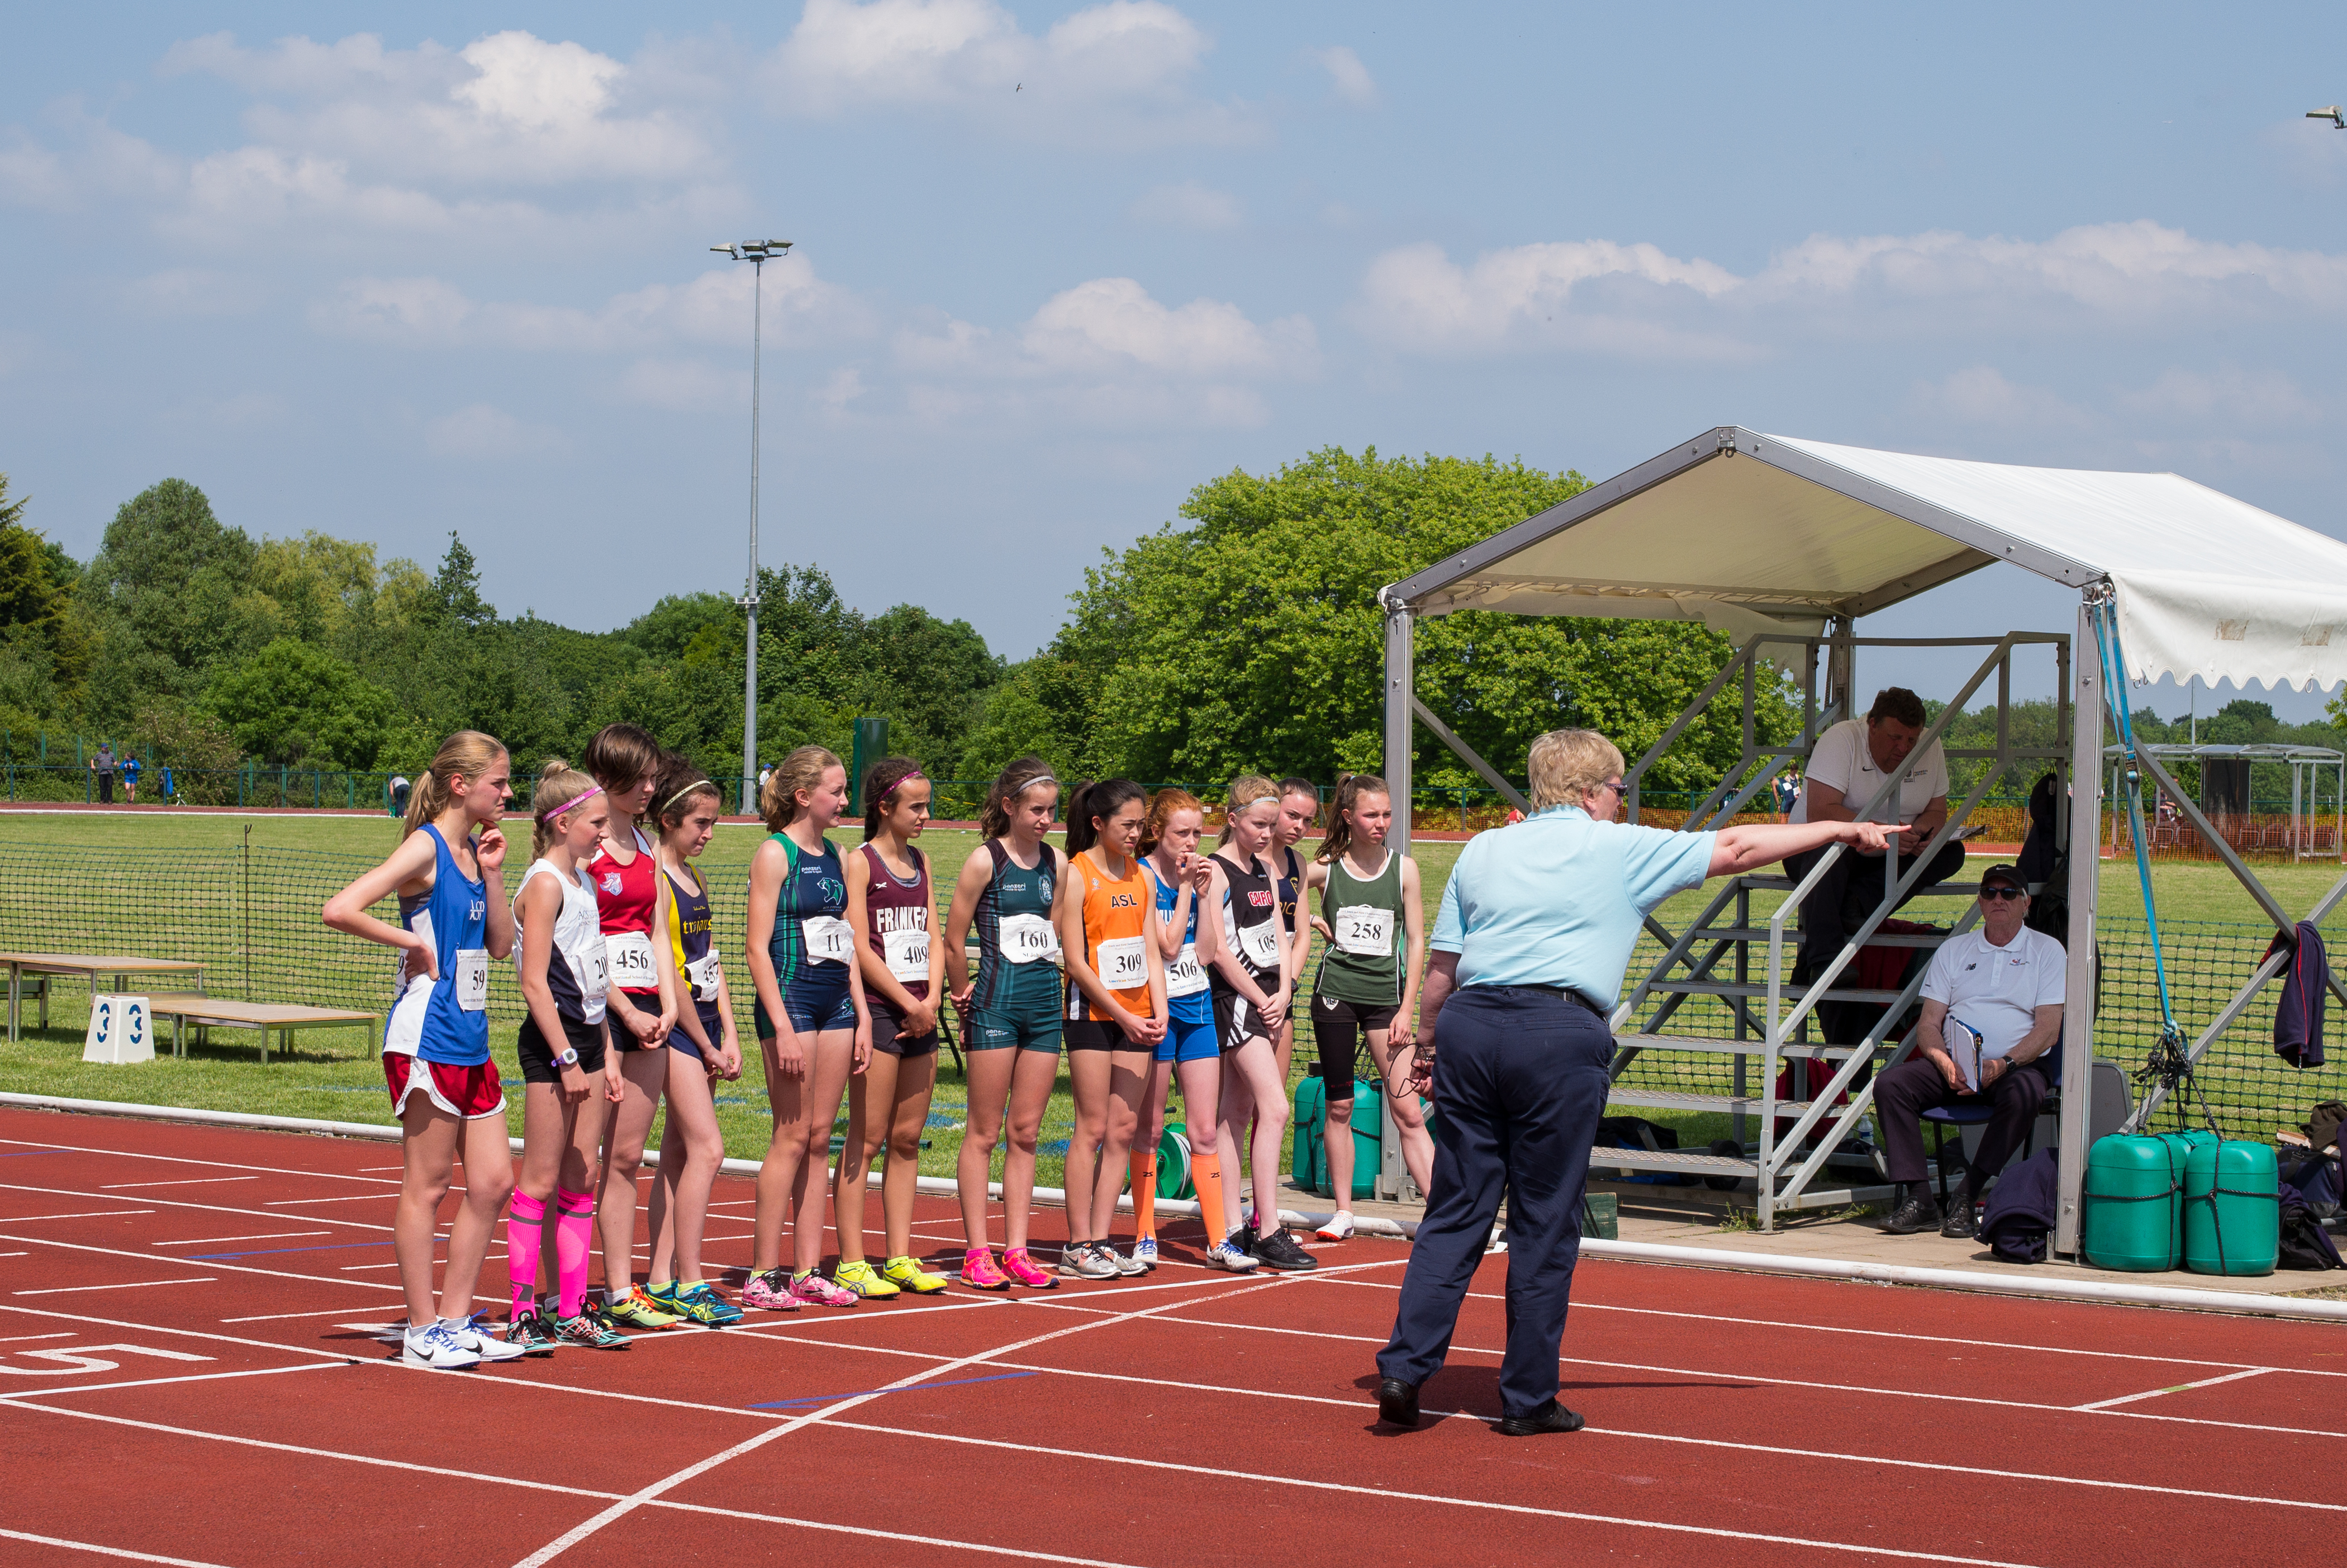
outdoor, track, field, running, europe, high, runner, ash, england, 2016, race, competition, london, hague, international, girls, m, american, team, sports, boys, racing, 50, school, championship, junior, leica, 240, summilux, varsity, athlete, athletics, athletes, meet, isst, hillingdon, sprint, endurance sports, competition event, track and field athletics, middle distance running